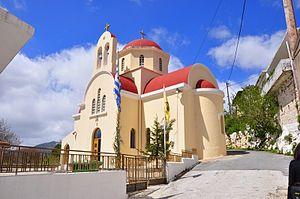
L'église Saint-Jean l'Évangéliste à Marmaketo, dans le dème d'Oropedio Lasithiou, en Crète.